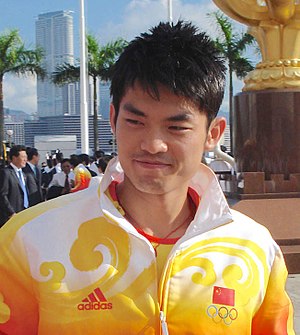
Lin Dan
Lin Dan i Golden Bauhinia Square, Hong Kong, 2008
Lin Dan er en tidligere professionel kinesisk badmintonspiller. Han er dobbelt olympisk mester, femdobbelt verdensmester, og seksdobbelt vinder af All England Open. Han betragtes af mange som den bedste badmintonspiller nogensinde.